List of roller coaster elements

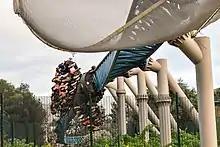
An in-line twist on Furius Baco

An inclined loop, also known as an oblique loop, is a 360° loop that has been tilted at an angle. It is not entered vertically, like a vertical loop, or horizontally like a helix. Instead, it is usually entered at an angle between 45° and 80°. Inclined loops can be found on B&M stand-up roller coasters, B&M Wing Coasters, and B&M Floorless Coasters. Examples include: Rougarou at Cedar Point; Riddler's Revenge at Six Flags Magic Mountain; and The Swarm at Thorpe Park.